Leonard W. Murray

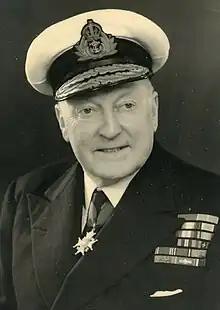
Rear Admiral (ret.) Murray in his retirement years, approximately 1965

The Newfoundland Escort Force was reorganized in February 1942 as the Mid-Ocean Escort Force. On 9 September 1942, Murray was appointed to Commanding Officer Atlantic Coast, with his Headquarters in Halifax, and given effective command over 322 armed ships. As a direct result of the Atlantic Convoy Conference of 1–12 March 1943, where it was agreed that the United States Navy would concentrate on the South Atlantic leaving Canada and the UK to cover the North Atlantic, on 1 April 1943 Murray was made Commander-in-Chief Canadian Northwest Atlantic, thereby becoming the only Canadian to command an Allied theatre of operations during World War II. Still headquartered in Halifax, Murray commanded all Allied air and naval forces involved in convoy protection between Canada and a point south of Greenland, until the end of the war in Europe in 1945.